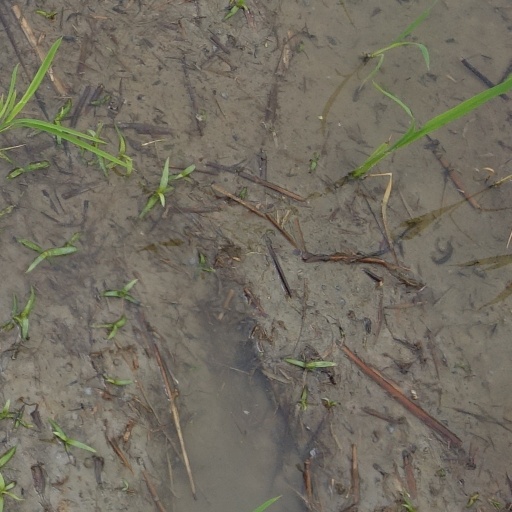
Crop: rice